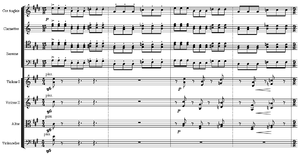
Debussy - Fêtes - à 15 temps
La mesure à quinze temps est une mesure subdivisée en quinze unités de durée. Il s'agit la plupart du temps d'une mesure à cinq temps ternaire, — étant l'équivalent de binaire — mais d'autres combinaisons sont possibles : + est le plus équilibré, + est le plus classique. En fonction de la combinaison choisie, cette mesure peut donc comprendre un nombre variable de temps forts et de temps faibles.